Intraspecific competition

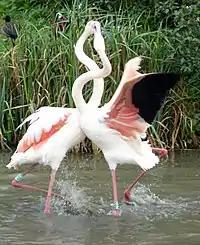
Flamingos competing via interference competition, potentially for territories, mates or food.

For example, different populations of the northern slimy salamander ("Plethodon glutinosus") have evolved varying levels of aggression depending on the intensity of intraspecific competition. In populations where the resources are scarcer, more aggressive behaviours are likely to evolve. It is a more effective strategy to fight rivals within the species harder instead of searching for other options due to the lack of available food. More aggressive salamanders are more likely obtain the resources they require to reproduce whereas timid salamanders may starve before reproducing, so aggression can spread through the population.